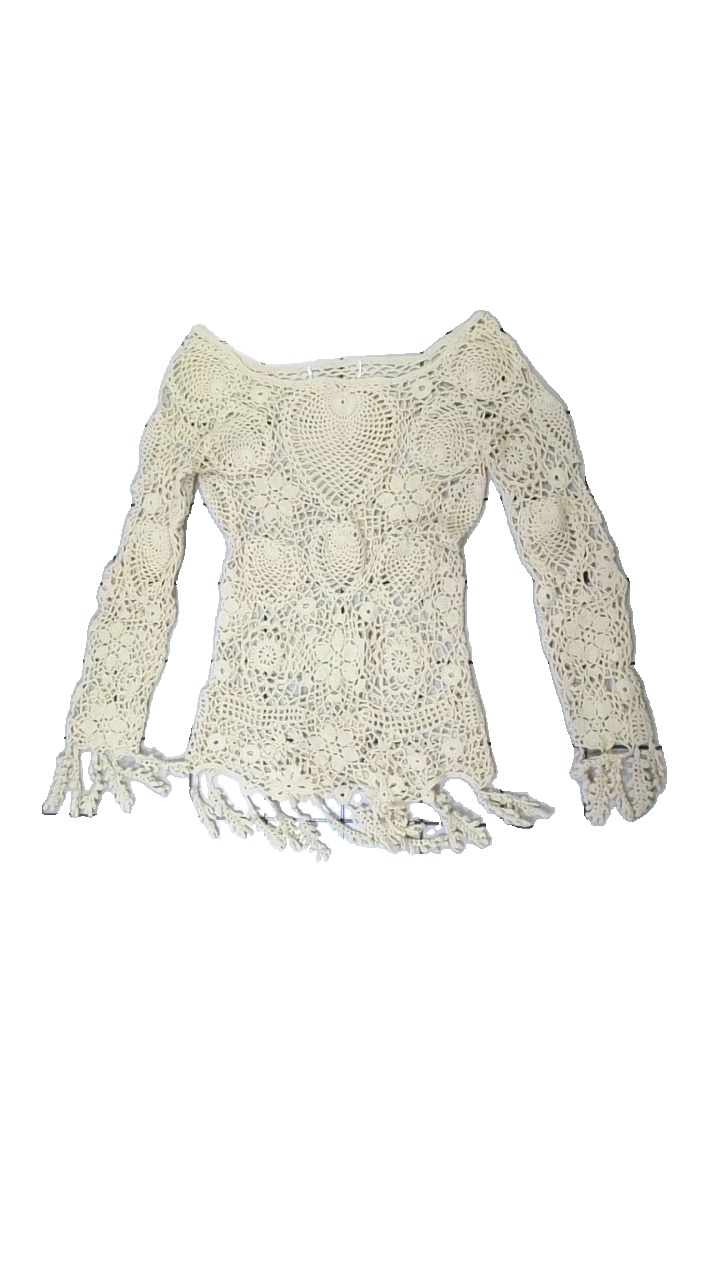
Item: Sweater (Ladies)
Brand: Missing
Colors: Beige
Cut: Regular, C-collar
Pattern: Other
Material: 100% cotton
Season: All
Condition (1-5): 3
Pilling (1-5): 5
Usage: Reuse
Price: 50-100